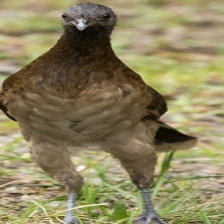
Species: GREY HEADED CHACHALACA
Scientific name: ORTALIS CINEREICEPS